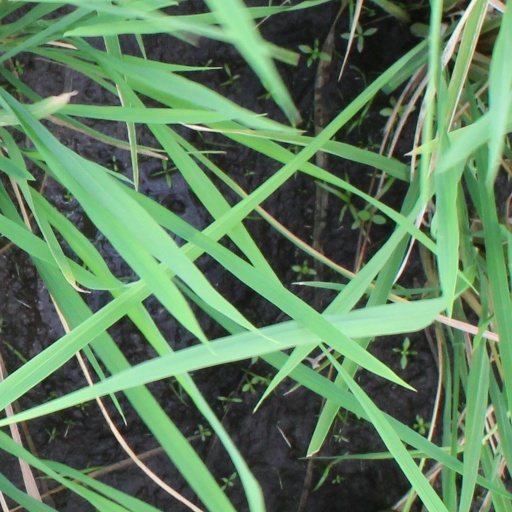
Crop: rice